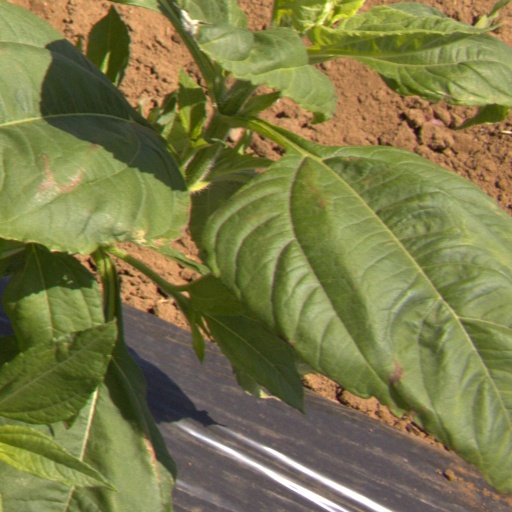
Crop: Jerusalem artichoke